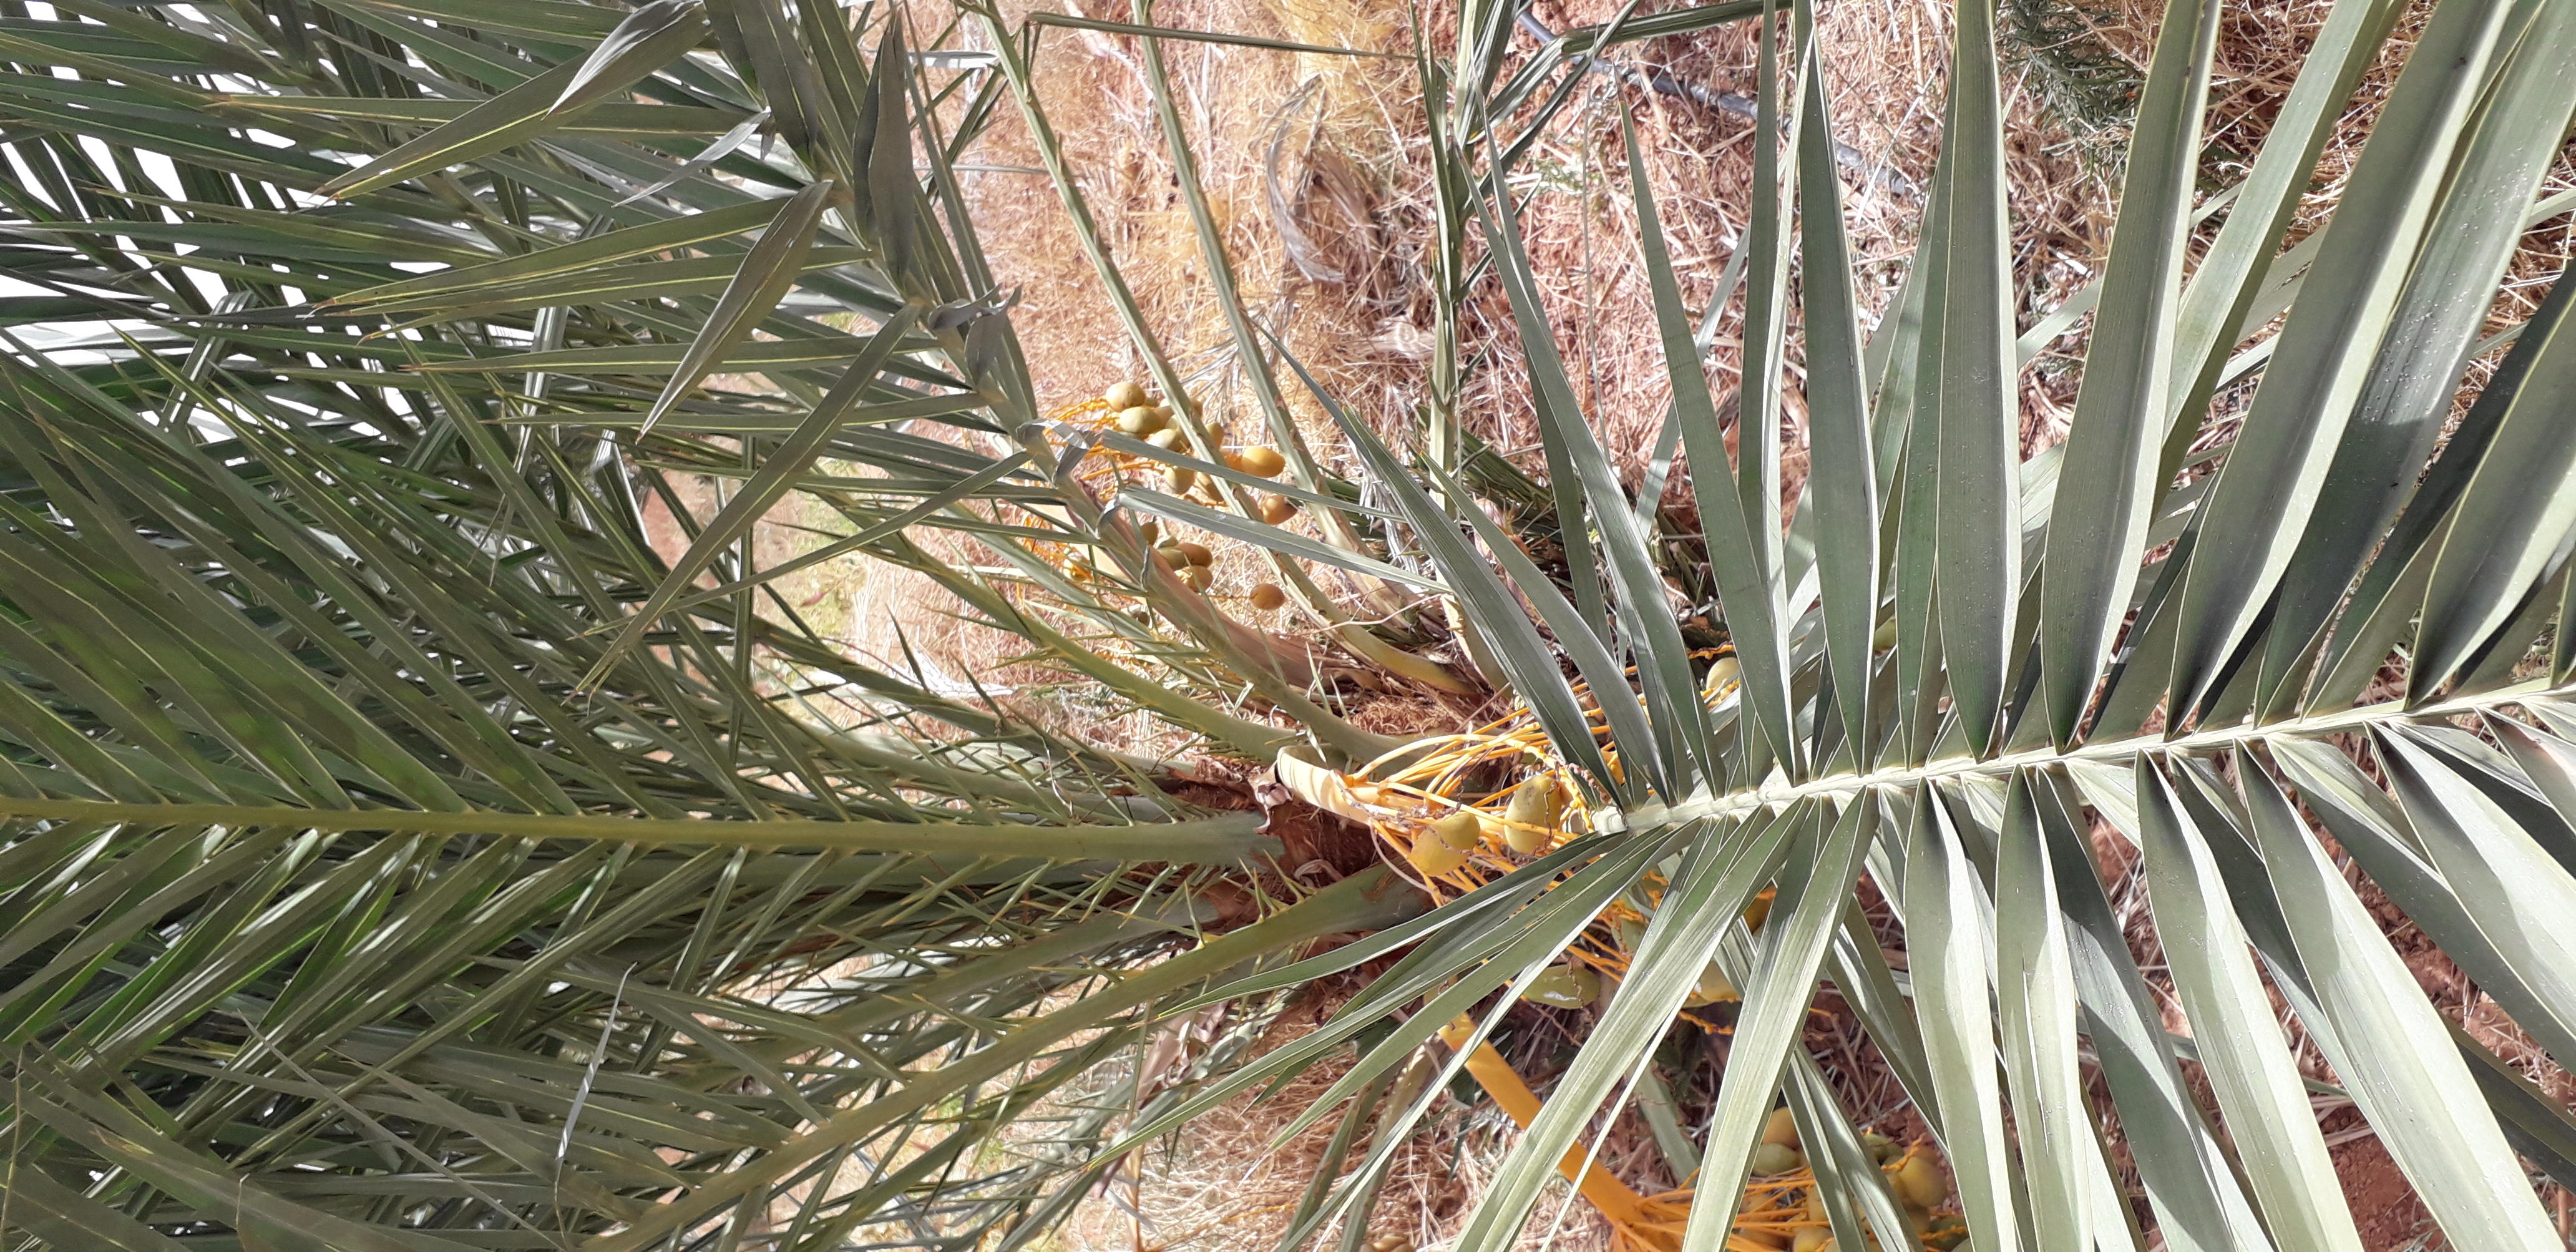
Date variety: Boumajhoul